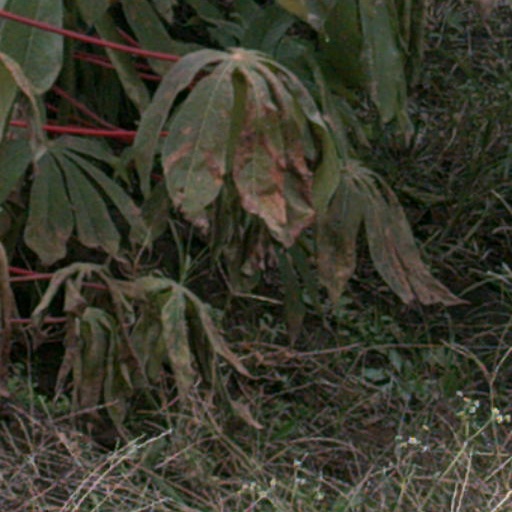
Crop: cassava